Silvano Basagni

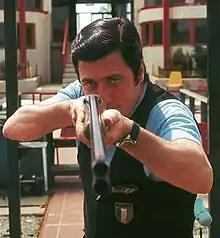
Silvano Basagni at the 1972 Olympics

Silvano Basagni (6 August 1938 – 10 May 2017) was an Italian sport shooter. He competed in the mixed trap at the 1972, 1976 and 1980 Olympics and won a bronze medal in 1972. Basagni died on 10 May 2017 in Firenze, Italy. He was 78.